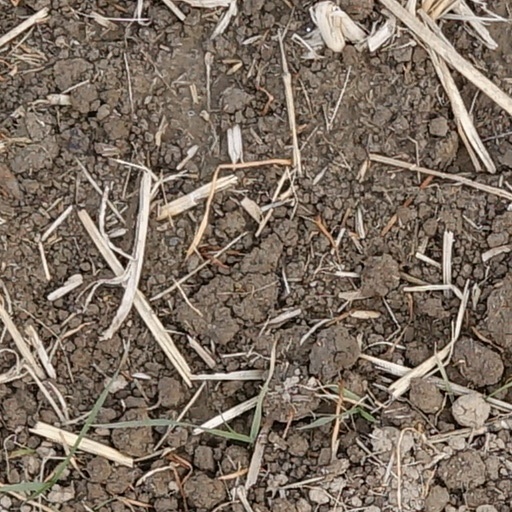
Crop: wheat